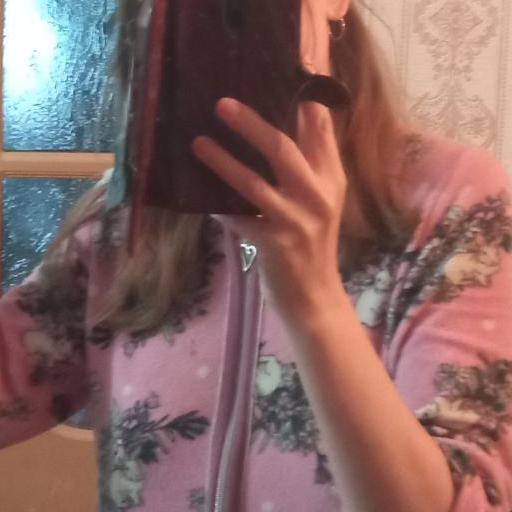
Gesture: no_gesture